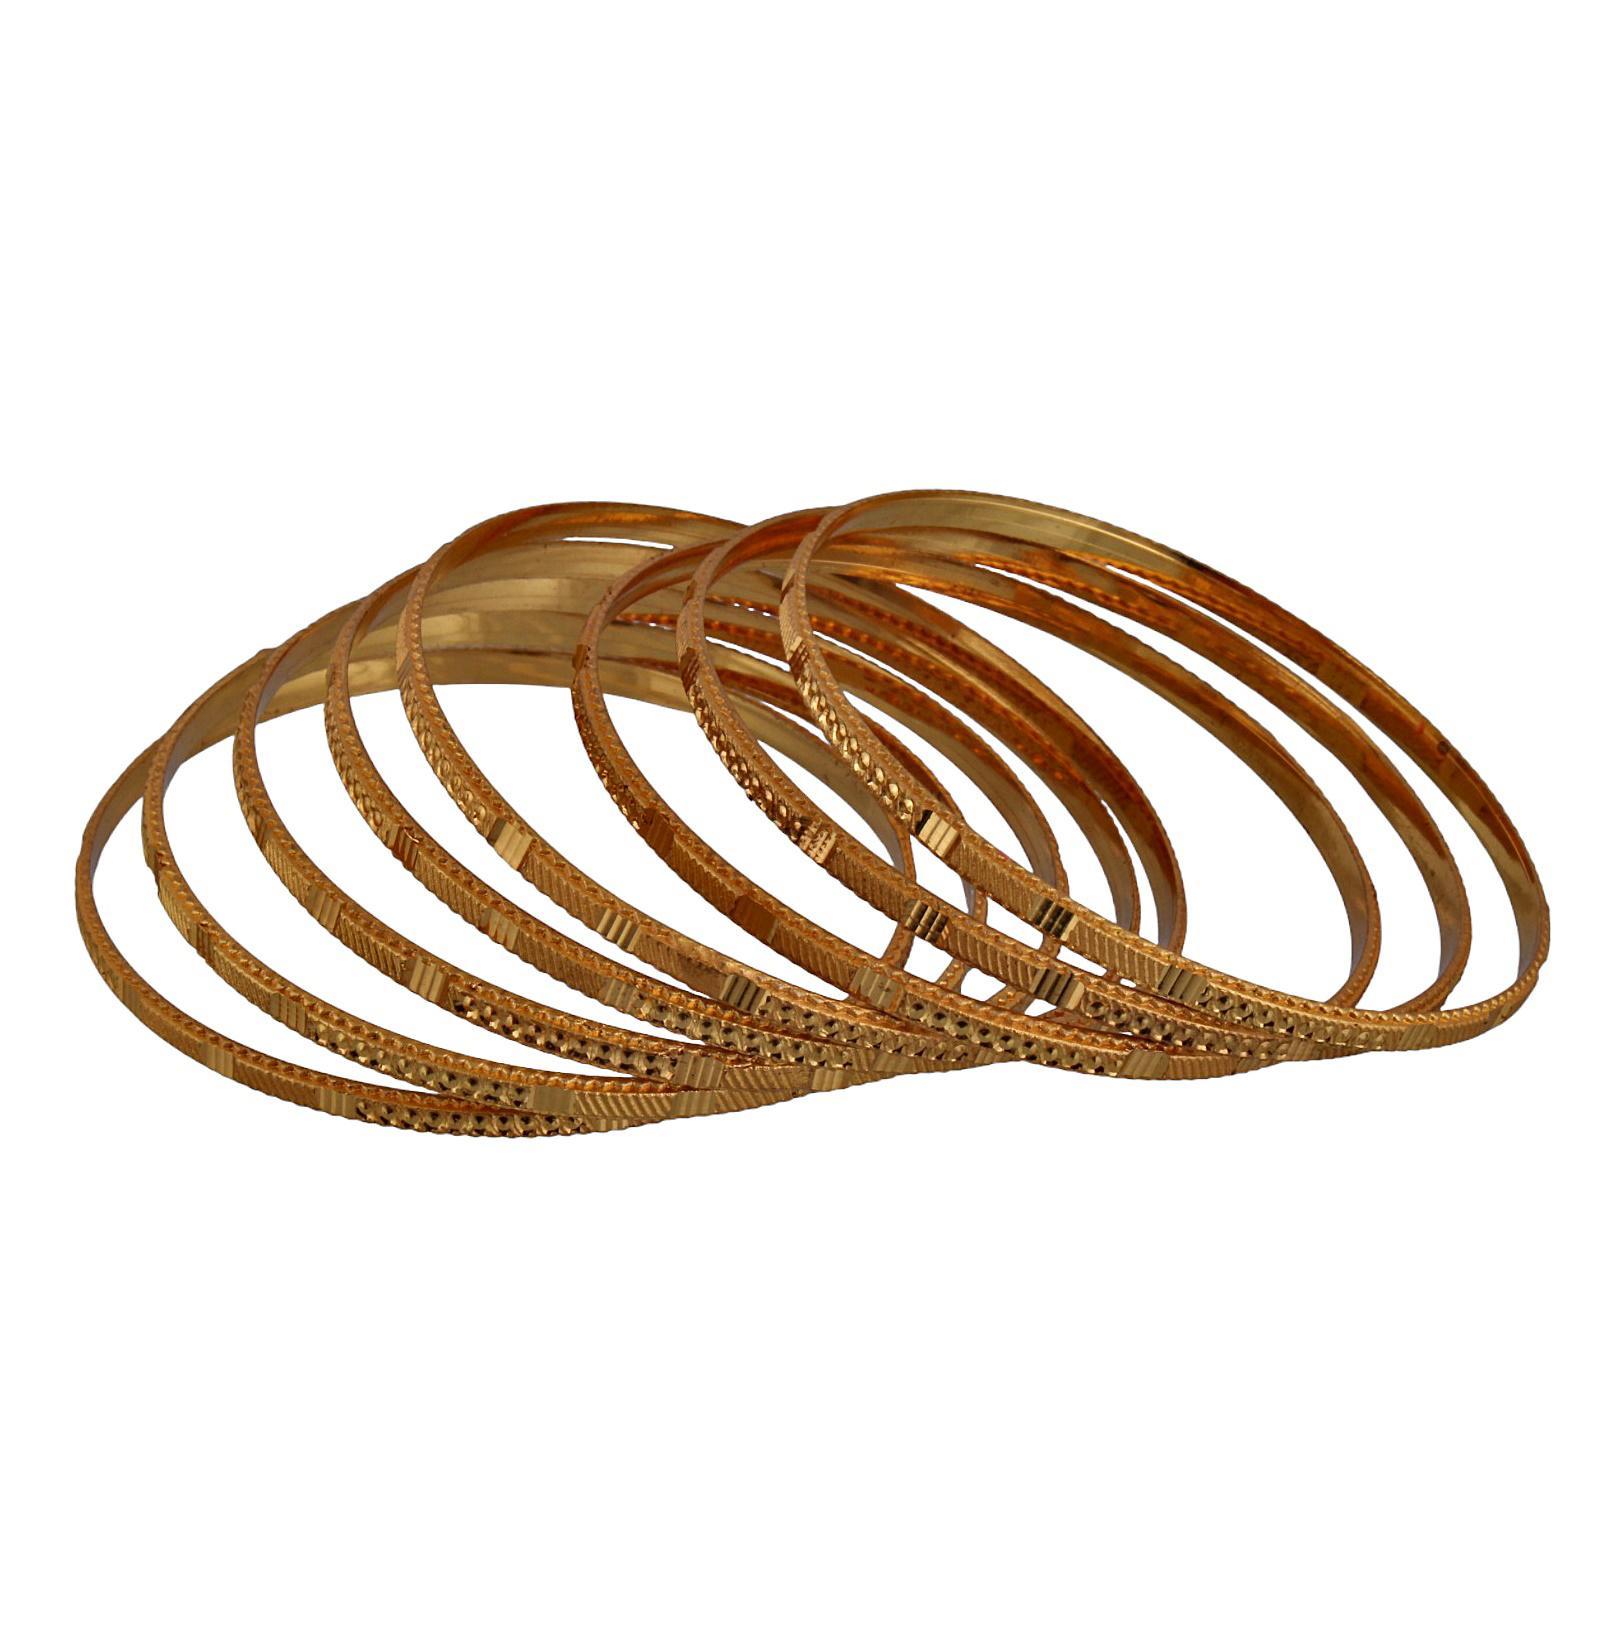
LUCKY JEWELLERY Gold Plated Designer Golden Color Traditional Ethnic 8 Pcs. Bangles Set for Women (228-J1BG-806B-8-28)
Type: Bangles
Brand: LUCKY JEWELLERY
Price: Rs. 348
This pair of Bangles will make you Stunning and Graceful look. Adorn it with your favourite formal attire to enhance your overall looks. This Bangles set is studded with finest quality of coloured that gives render amazing look.Disclaimer:The color of the image and product may slightly differ depending upon the screen resolution.
Features: bangles set,Bangle Set,plastic bangles
Included: 8